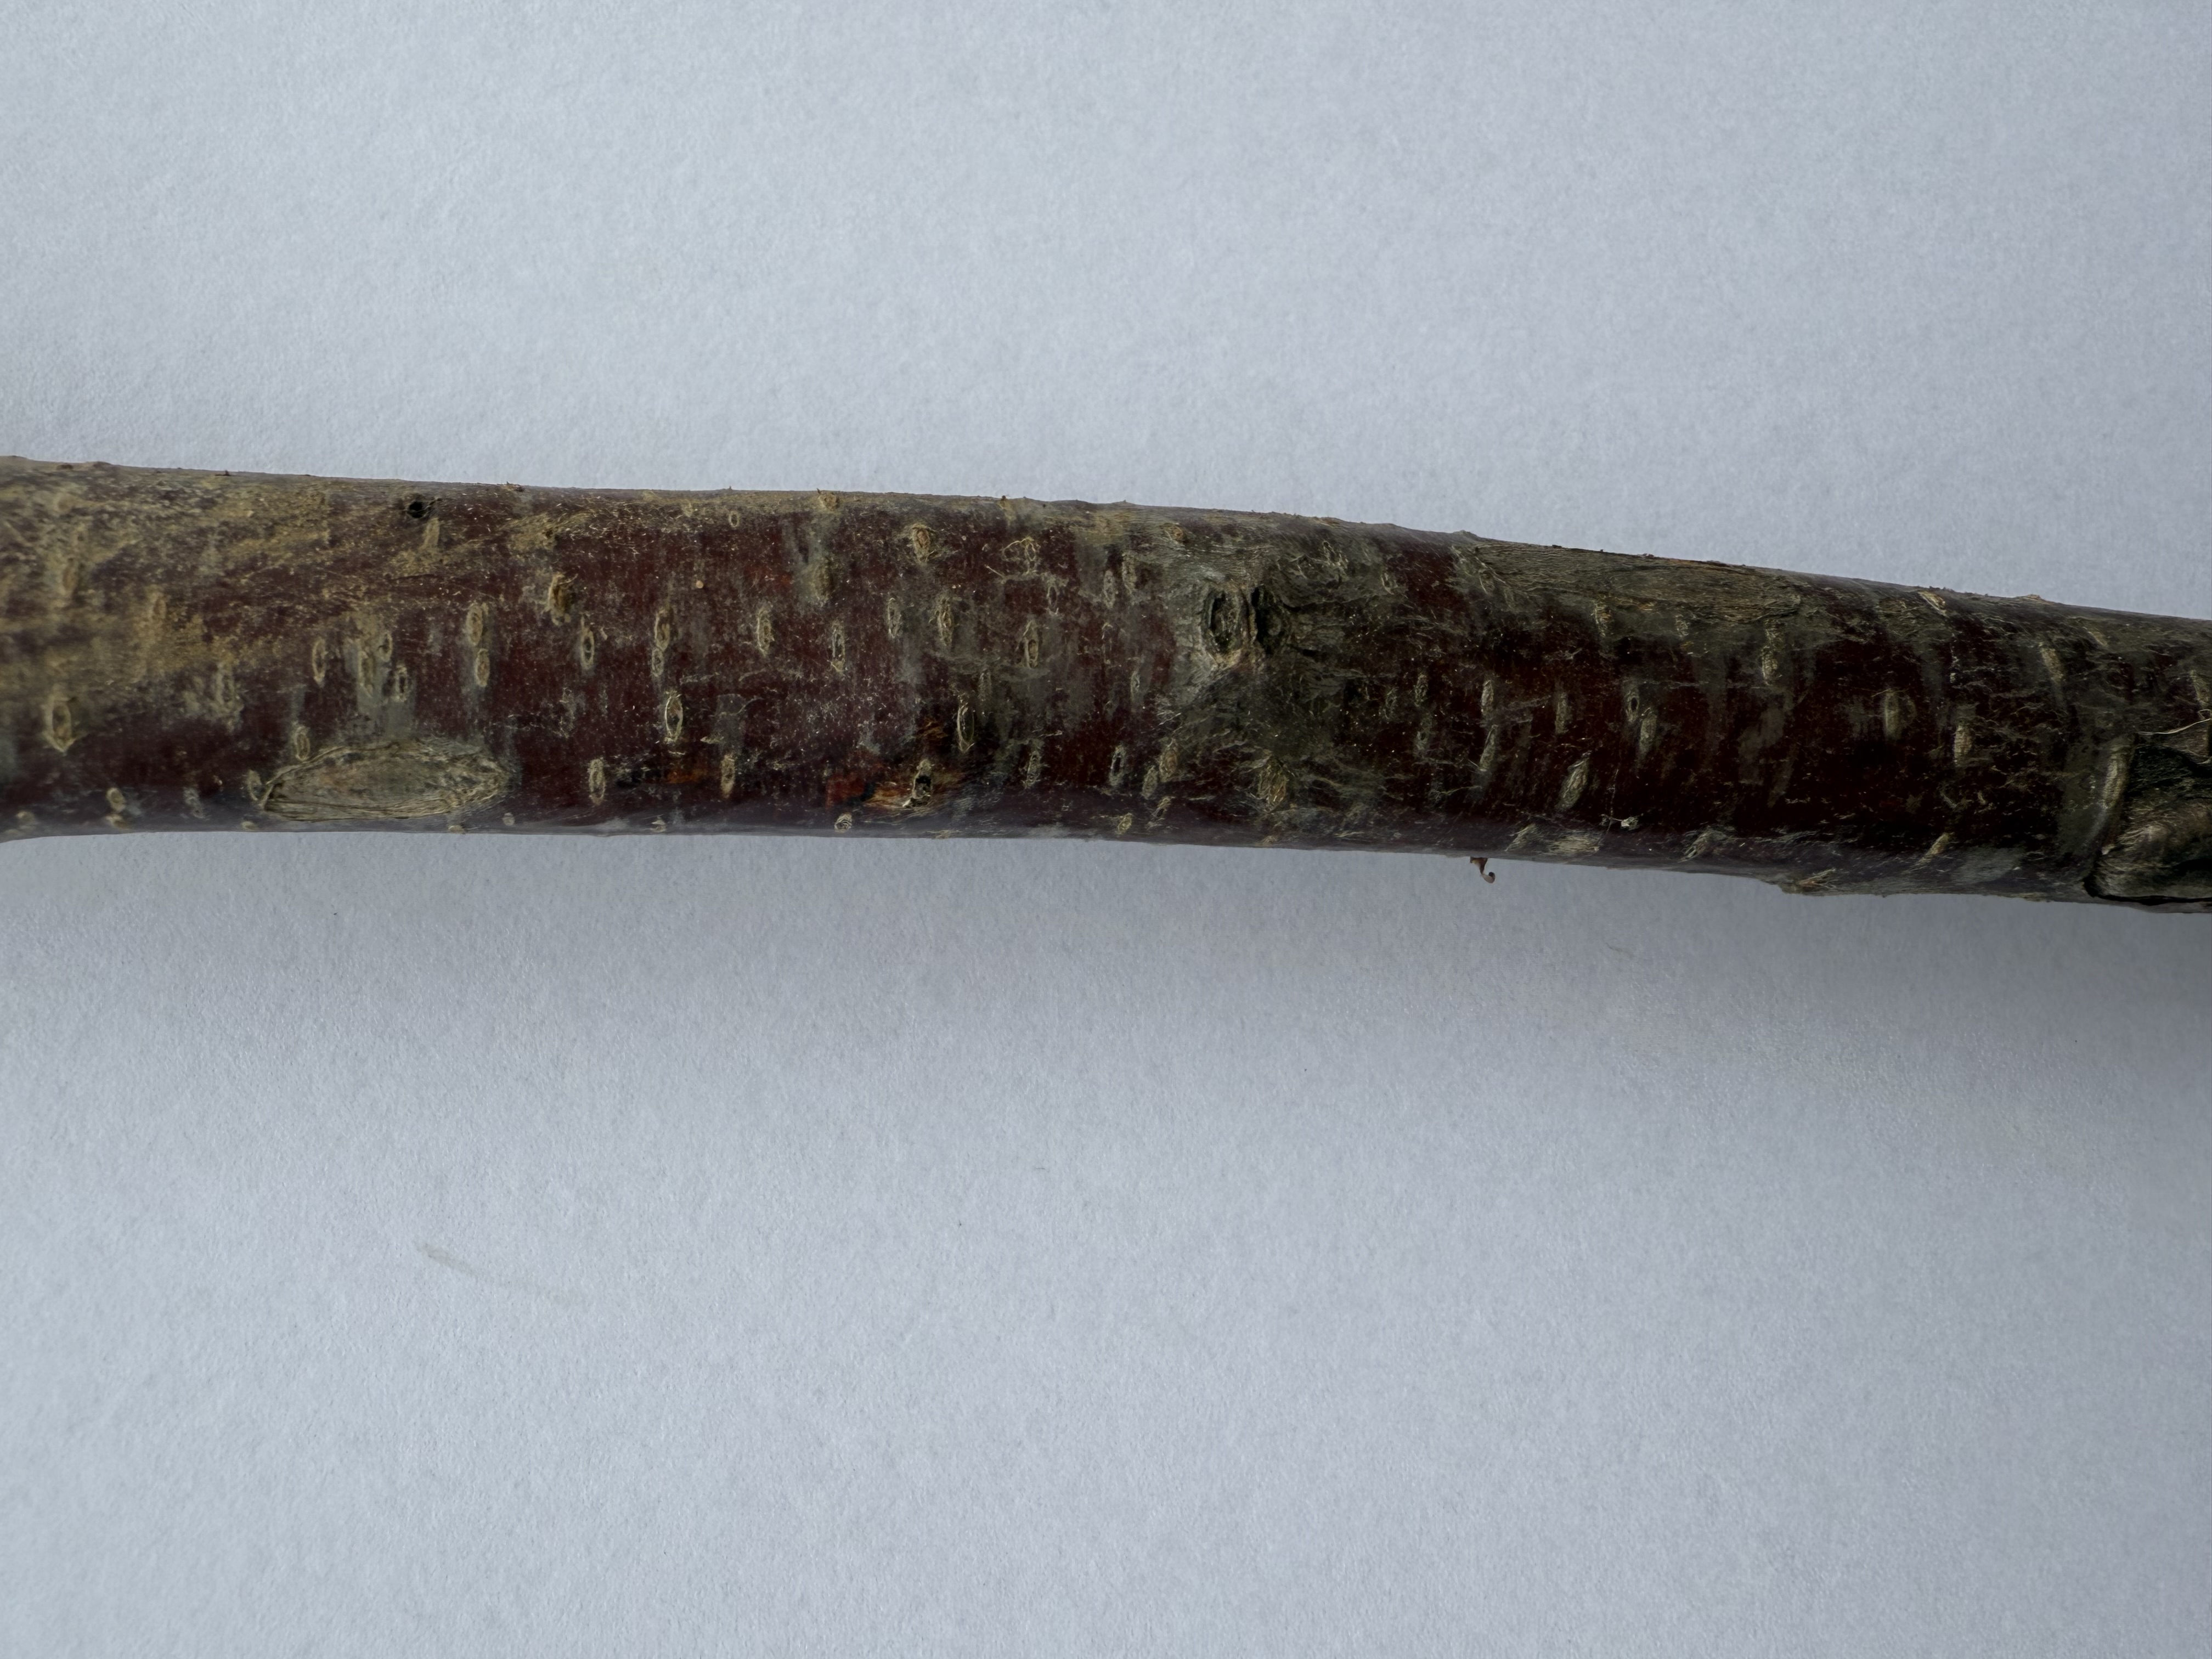
Variety: Kutahya Sour Cherry